Robert Barsky

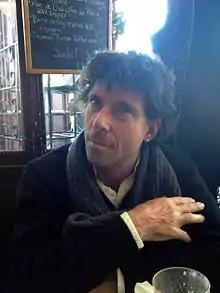
Photo of Robert Barsky

Robert Franklin Barsky is Canada Research Chair in Law, Narrative, and Border Crossing. He is a professor in the College of Arts and Science and Associate Faculty in the School of Law at Vanderbilt University in Nashville, Tennessee. He is an expert on Noam Chomsky, literary theory, convention refugees, immigration and refugee law, borders, work through the Americas, and Montreal. His biography of Chomsky titled "" was published in 1997 by MIT Press, followed in 2007 by "", and in 2011 by a biography of Chomsky's teacher: . His most recent books are "Undocumented Immigrants in an Era of Arbitrary Law" (Routledge Law, 2016) and "Hatched!", a novel (Sunbury Press, 2016).